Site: brandenburg
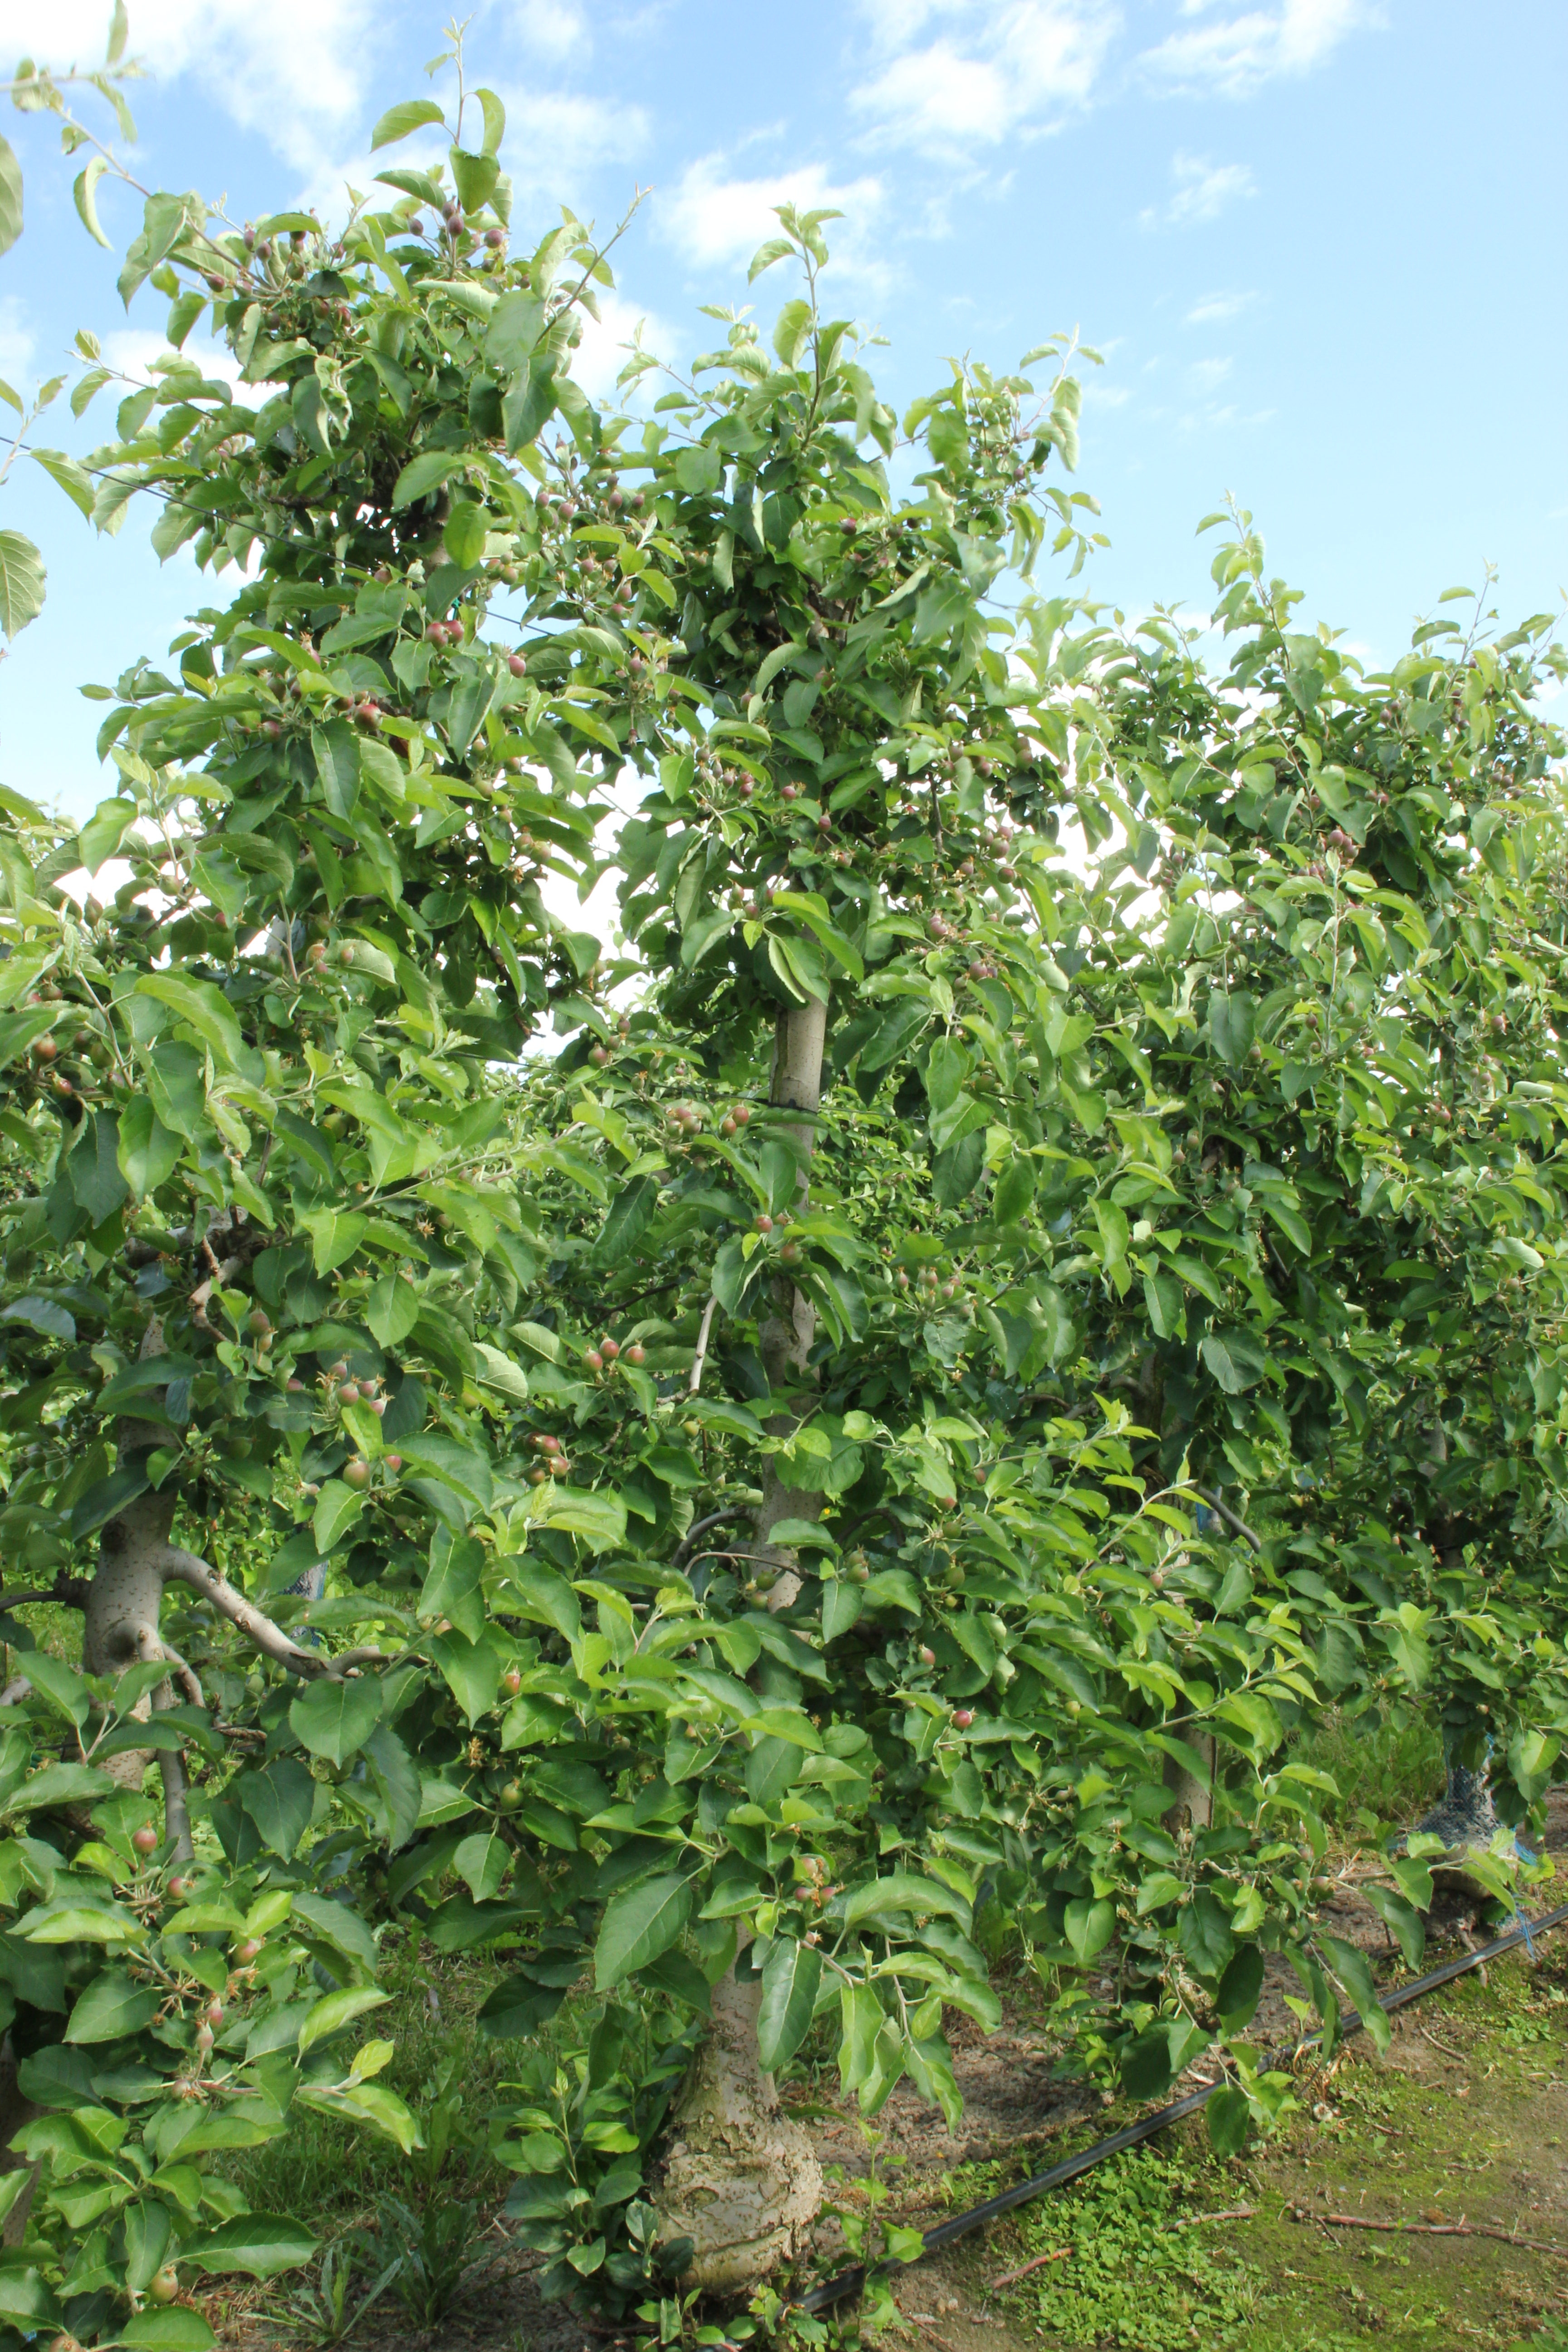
Growth stage (BBCH 72): Development of fruit